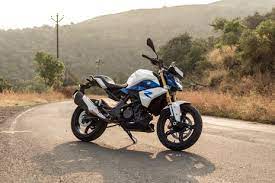
Vehicle type: Motorcycles